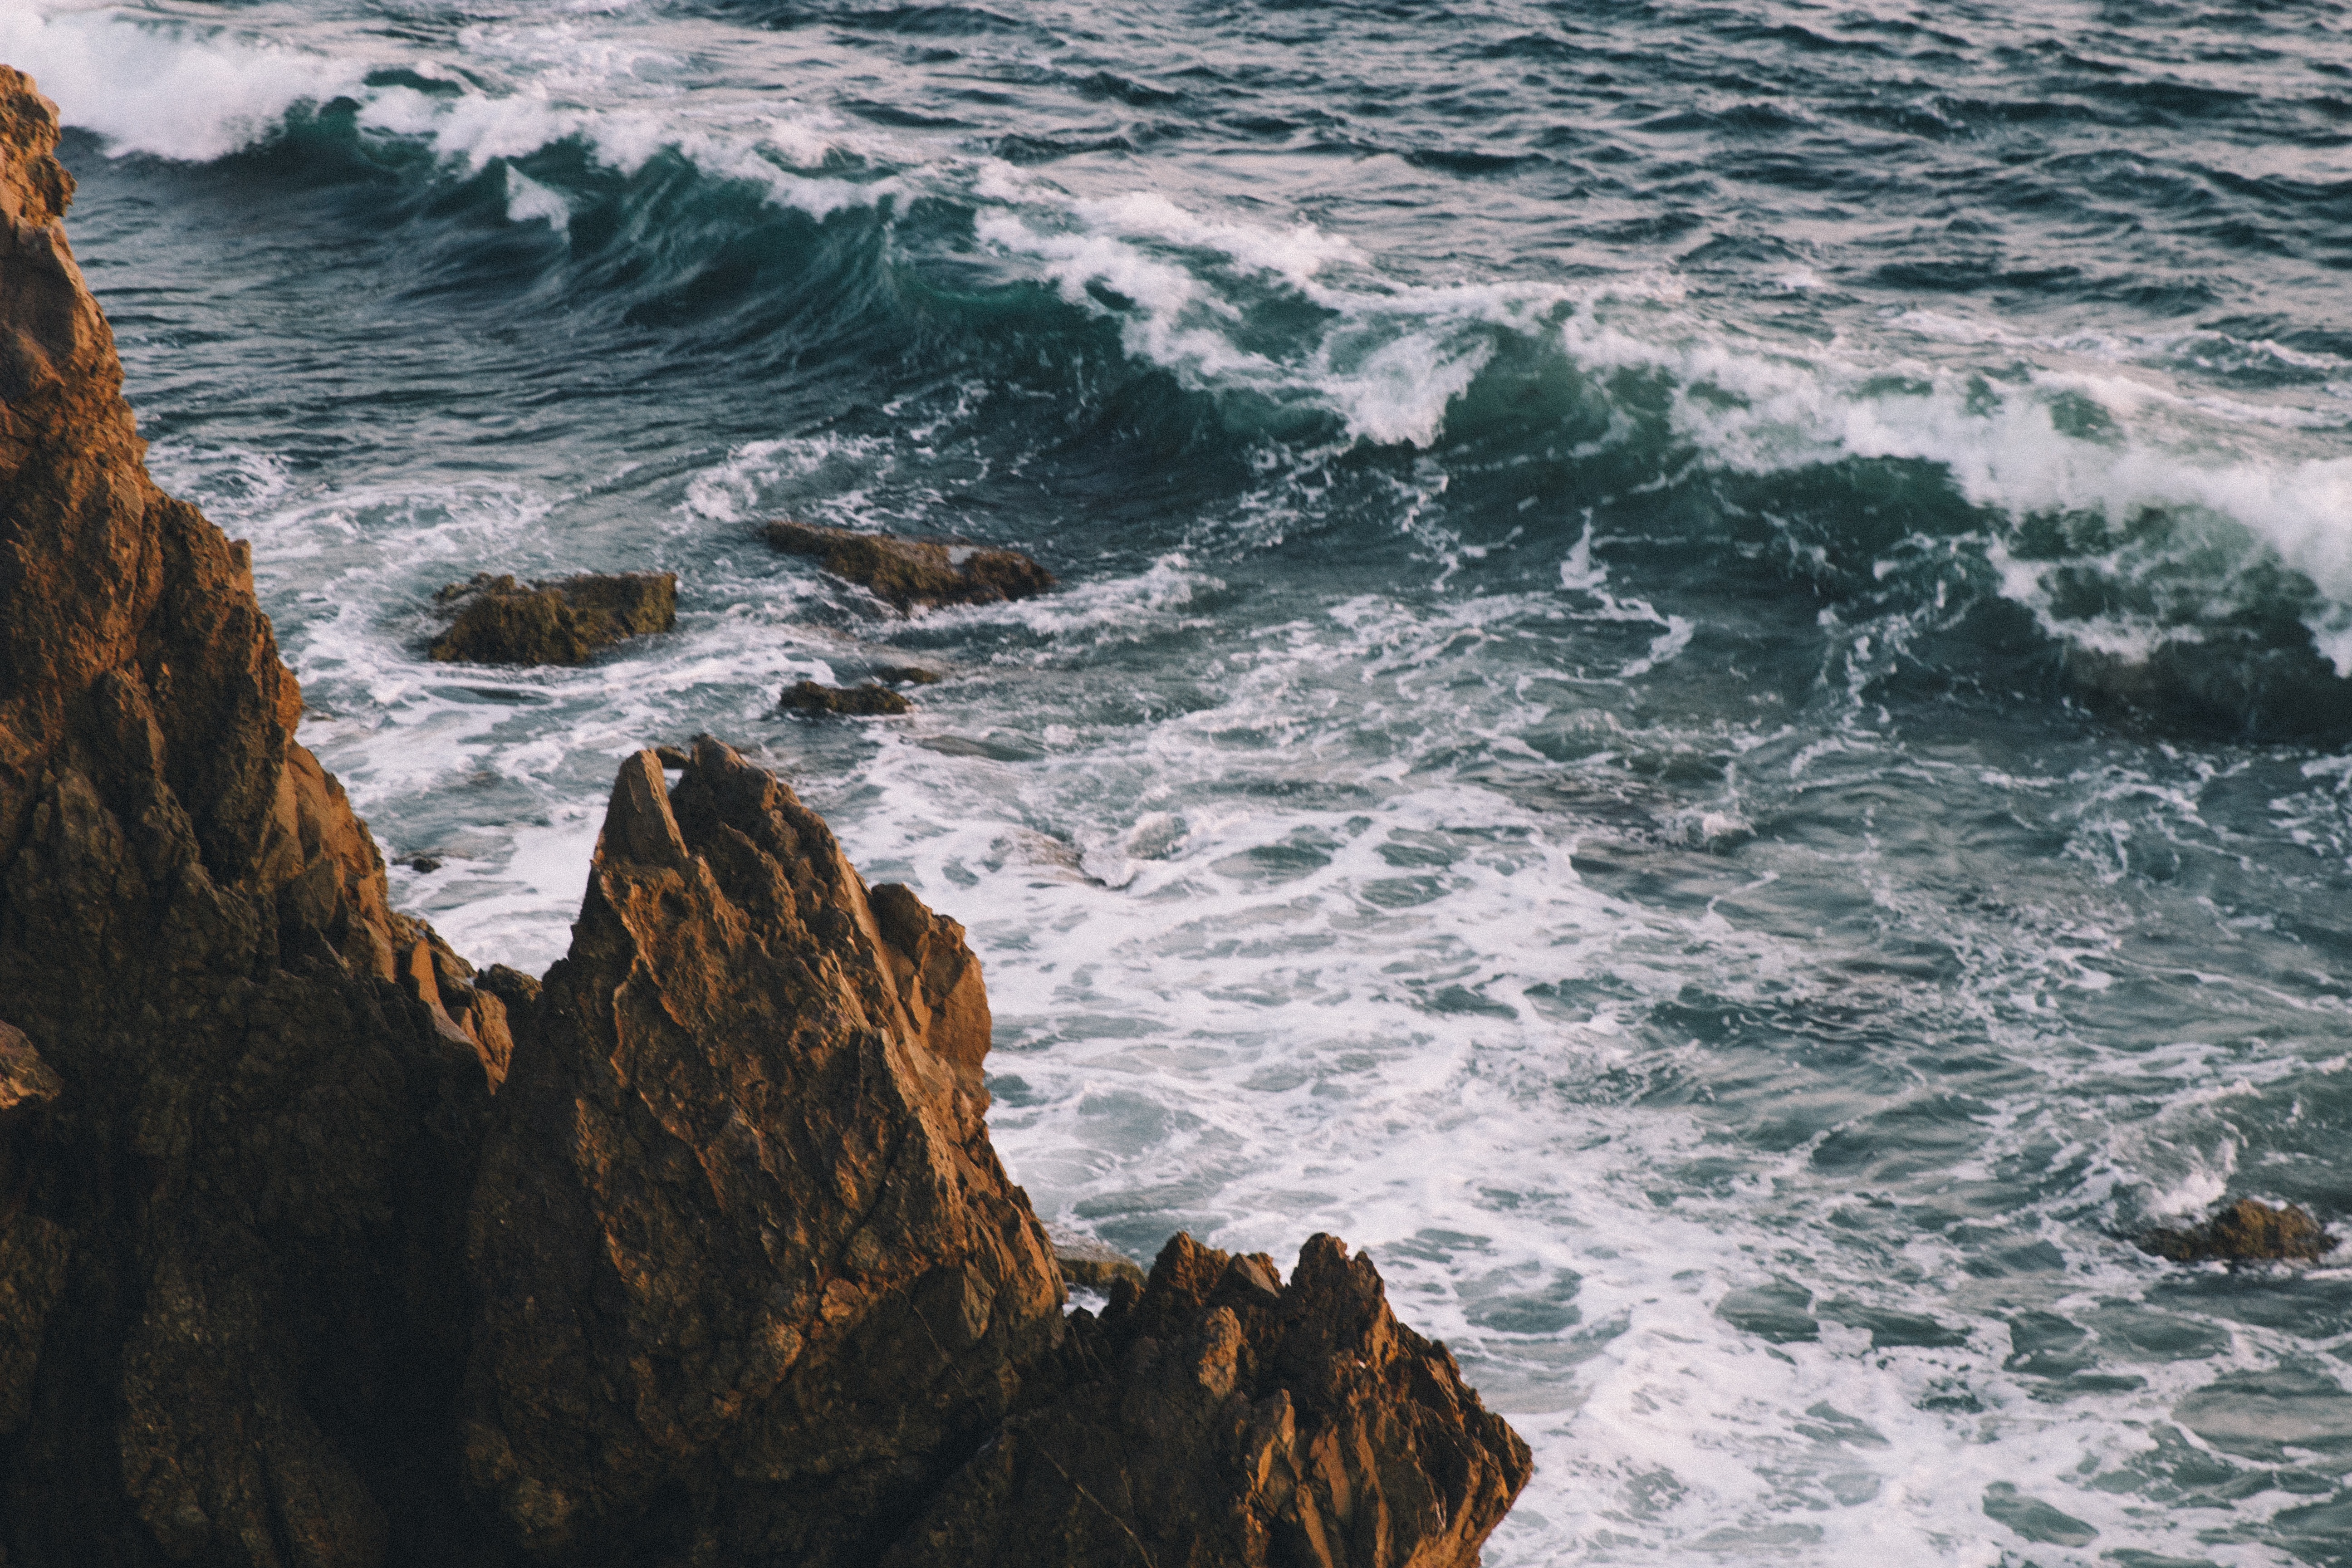
beach, sea, coast, water, rock, ocean, shore, wave, cliff, tower, bay, terrain, body of water, cape, wind wave